Peace and Sport

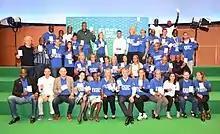
Champions for Peace during the Peace and Sport International Forum in 2017

The Champions for Peace are high-level international athletes who, according to Peace and Sport, support disadvantaged communities through sports. These athletes are part of the Champions for Peace club. The club aims to help the athletes to act and advocate for sports projects that promote peace and development. Lionel Messi became a Champion for Peace in December 2020.